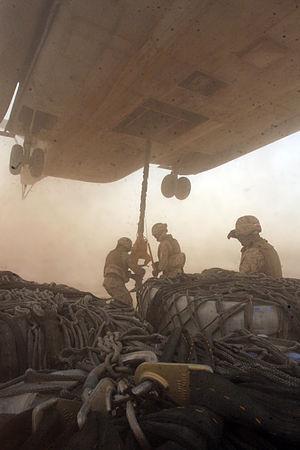
Le ravitaillement vertical s'entend du ravitaillement opéré par des hélicoptères ou du ravitaillement en vol de ceux-ci par bateau.